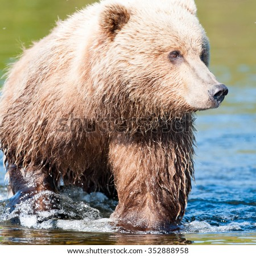
biological species wading through a creek in search of salmon ; close up looking right